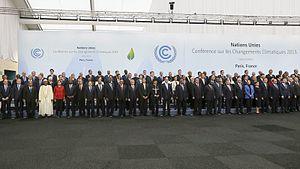
La Conférence de Paris de 2015 sur les changements climatiques a eu lieu du 30 novembre au 12 décembre 2015 au Bourget en France. Elle est à la fois la 21ᵉ conférence des parties à la Convention-cadre des Nations unies sur les changements climatiques et la 11ᵉ conférence des parties siégeant en tant que réunion des parties au protocole de Kyoto. Chaque année, les participants de cette conférence se réunissent pour décider des mesures à mettre en place, dans le but de limiter le réchauffement climatique.